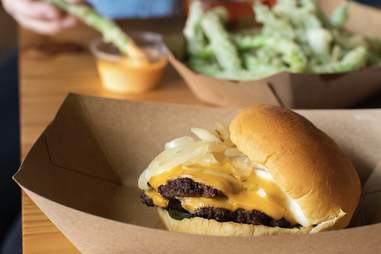
Dish: burger